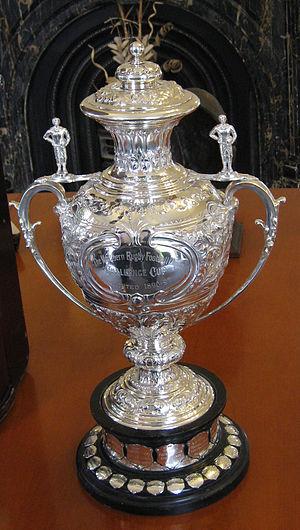
La Challenge Cup est une compétition de rugby à XIII à élimination directe, fondée en 1896 en Angleterre et régie par la Rugby Football League. Initialement strictement anglaise, la compétition est devenue internationale avec l'inclusion de clubs gallois, écossais, français, russes, d'un club canadien et d'un club serbe.